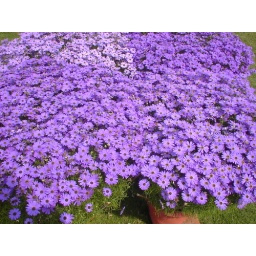
These are the flowers kept at flower show during winter season in Sanjay Lake Park in East Delhi